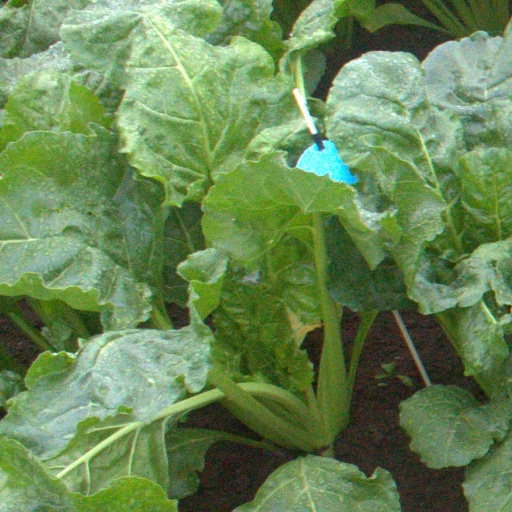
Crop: sugar beet